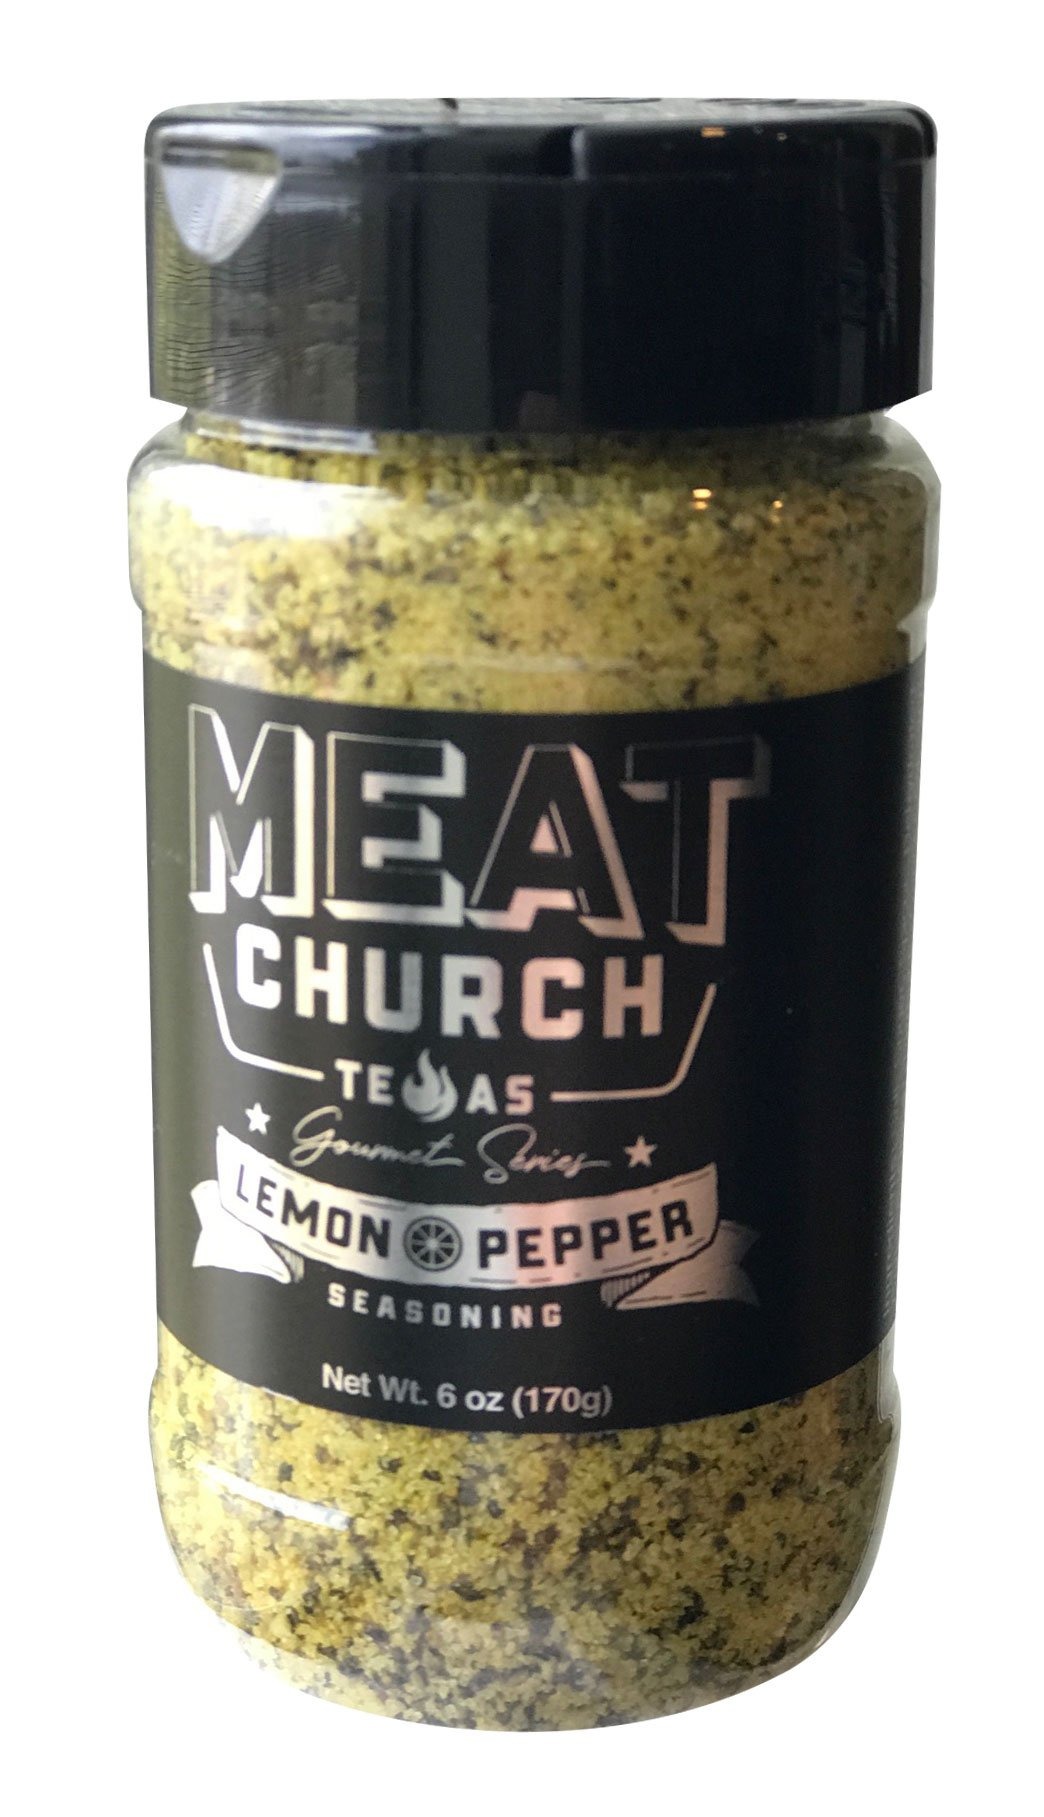
Item Name: Meat Church Gourmet Lemon Pepper Seasoning 6oz.
Product Description: Lemon Pepper was the most constantly requested seasoning from the Meat Church congregation. We love this seasoning on chicken, fish and vegetables and hope your family does too! We have even seen folks use it on BBQ! 6 oz bottle. Ingredients: Salt, sugar, spices, dehydrated garlic & onion, turmeric, canola oil and silicone dioxide. All of our gourmet seasonings are gluten free and do not contain MSG.
Value: 6.0
Unit: Ounce

Price: 15.975